Mary Ellen Epps

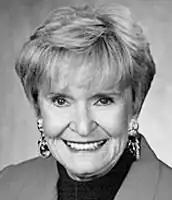

Mary Ellen Epps (December 25, 1934 – June 6, 2014) was an American politician who served in the Colorado House of Representatives from the 19th district from 1987 to 1999 and in the Colorado Senate from the 11th district from 1999 to 2003. She was a Republican.